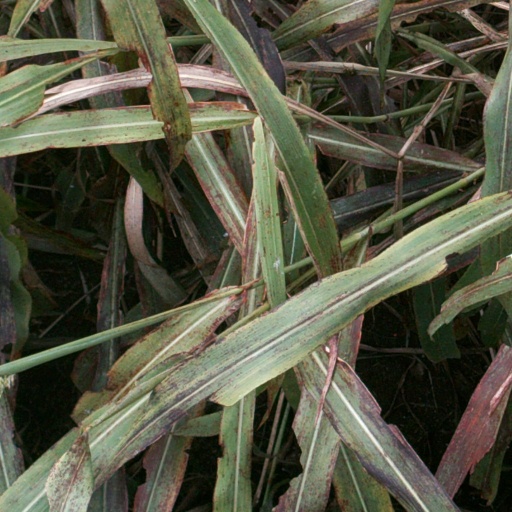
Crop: sorghum